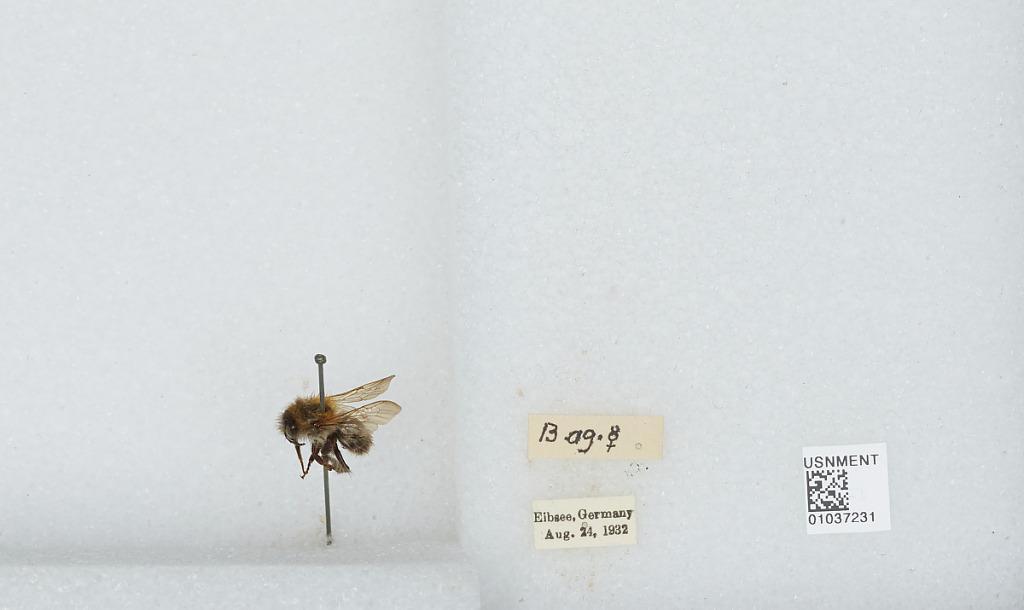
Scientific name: Bombus (Thoracobombus) pascuorum (Scopoli)
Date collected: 1932-8-24
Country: Germany
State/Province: Bavaria
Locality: Eibsee
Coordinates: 47.4562, 10.9729